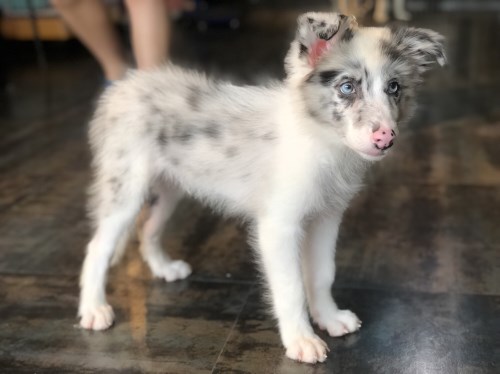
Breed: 2594-n000109-Border_collie